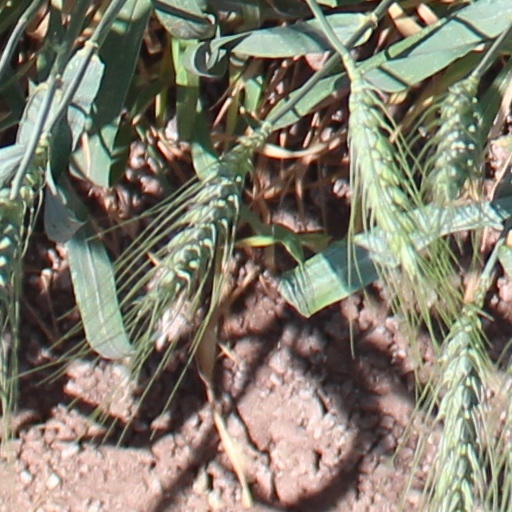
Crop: wheat